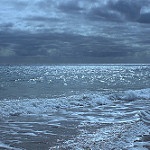
Scene: Outdoor